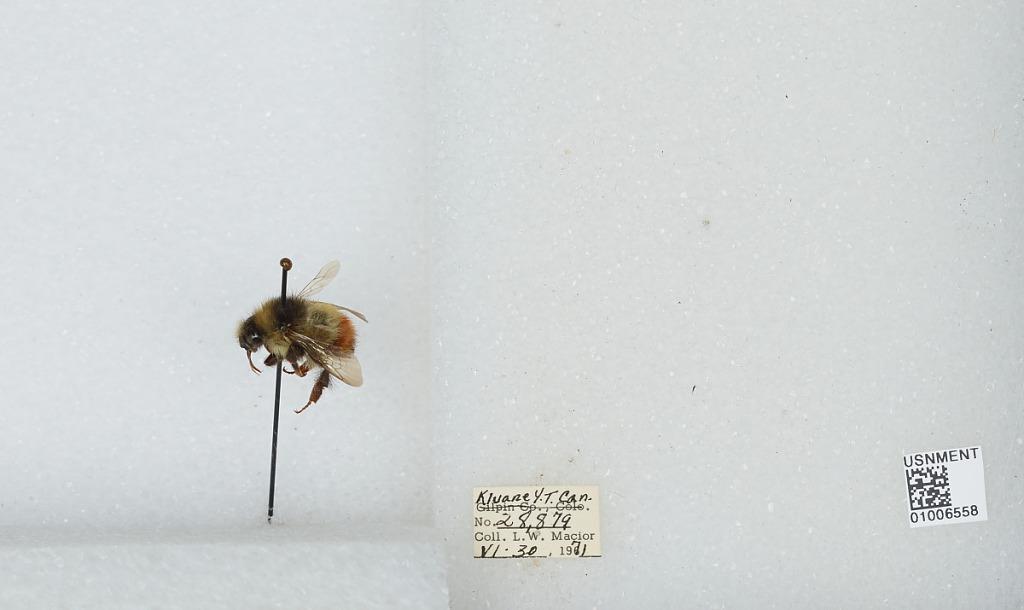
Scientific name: Bombus (Pyrobombus) flavifrons Cresson
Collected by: L. Macior
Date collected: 1971-6-30
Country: Canada
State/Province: Yukon Territory
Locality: Kluane
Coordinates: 60.75, -139.5